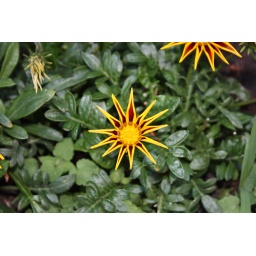
The same yellow flower from above